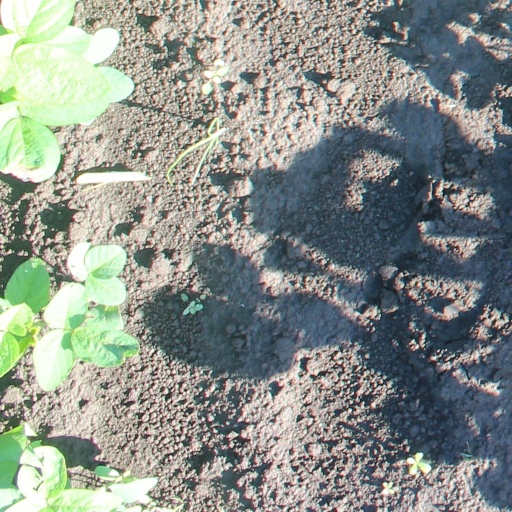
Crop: soybean